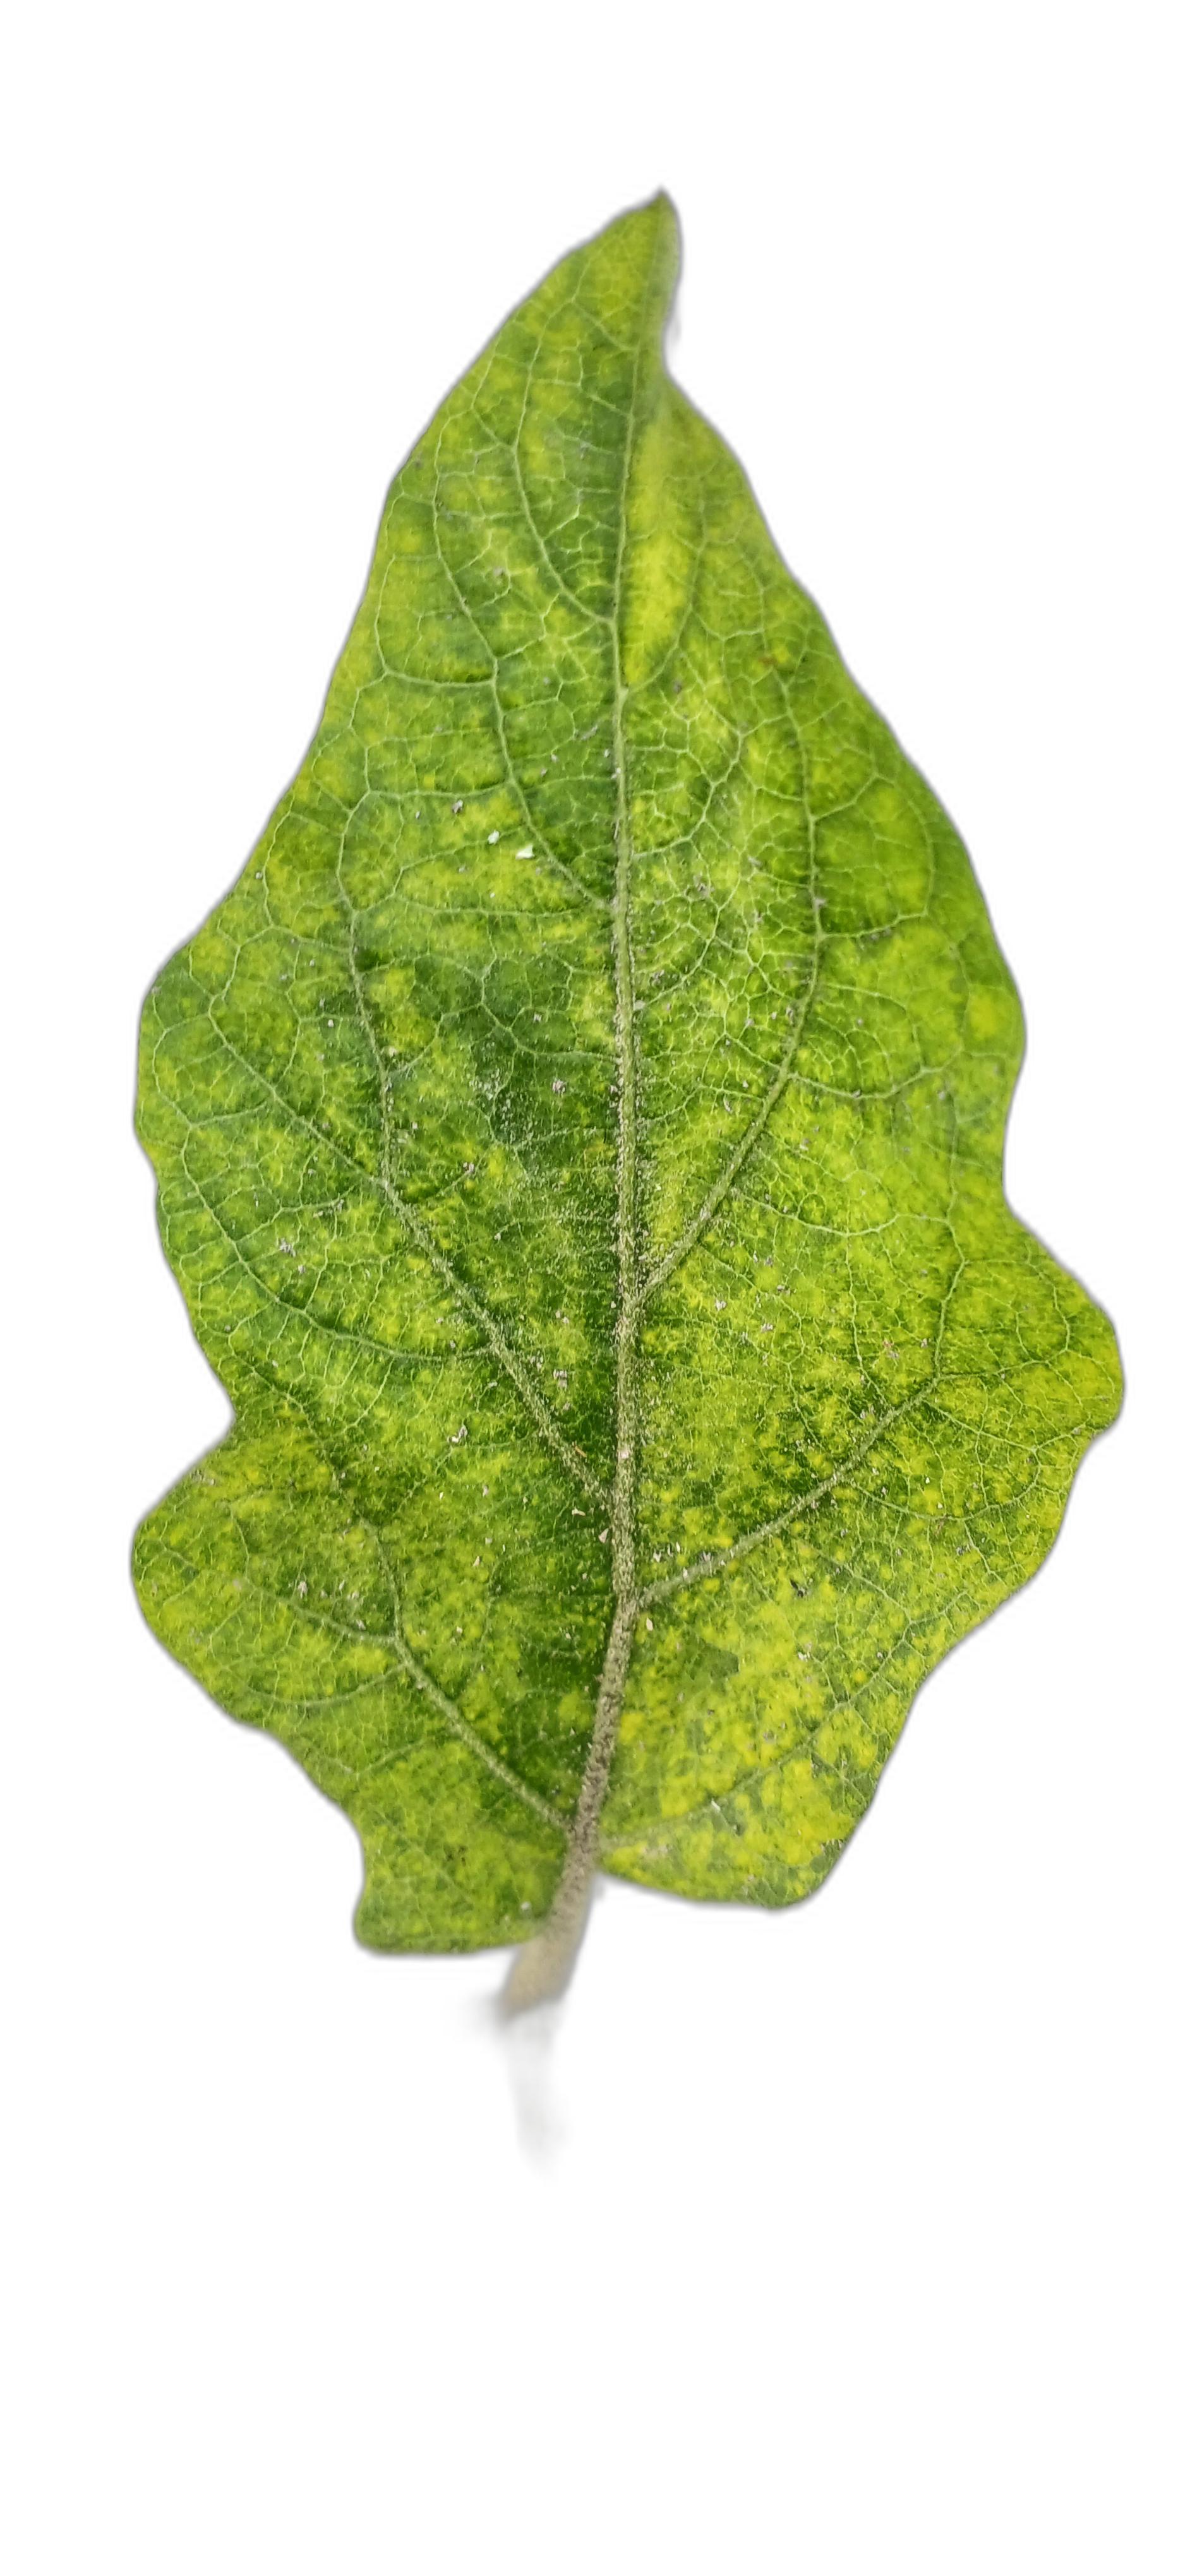
Label: Mosaic Virus Disease